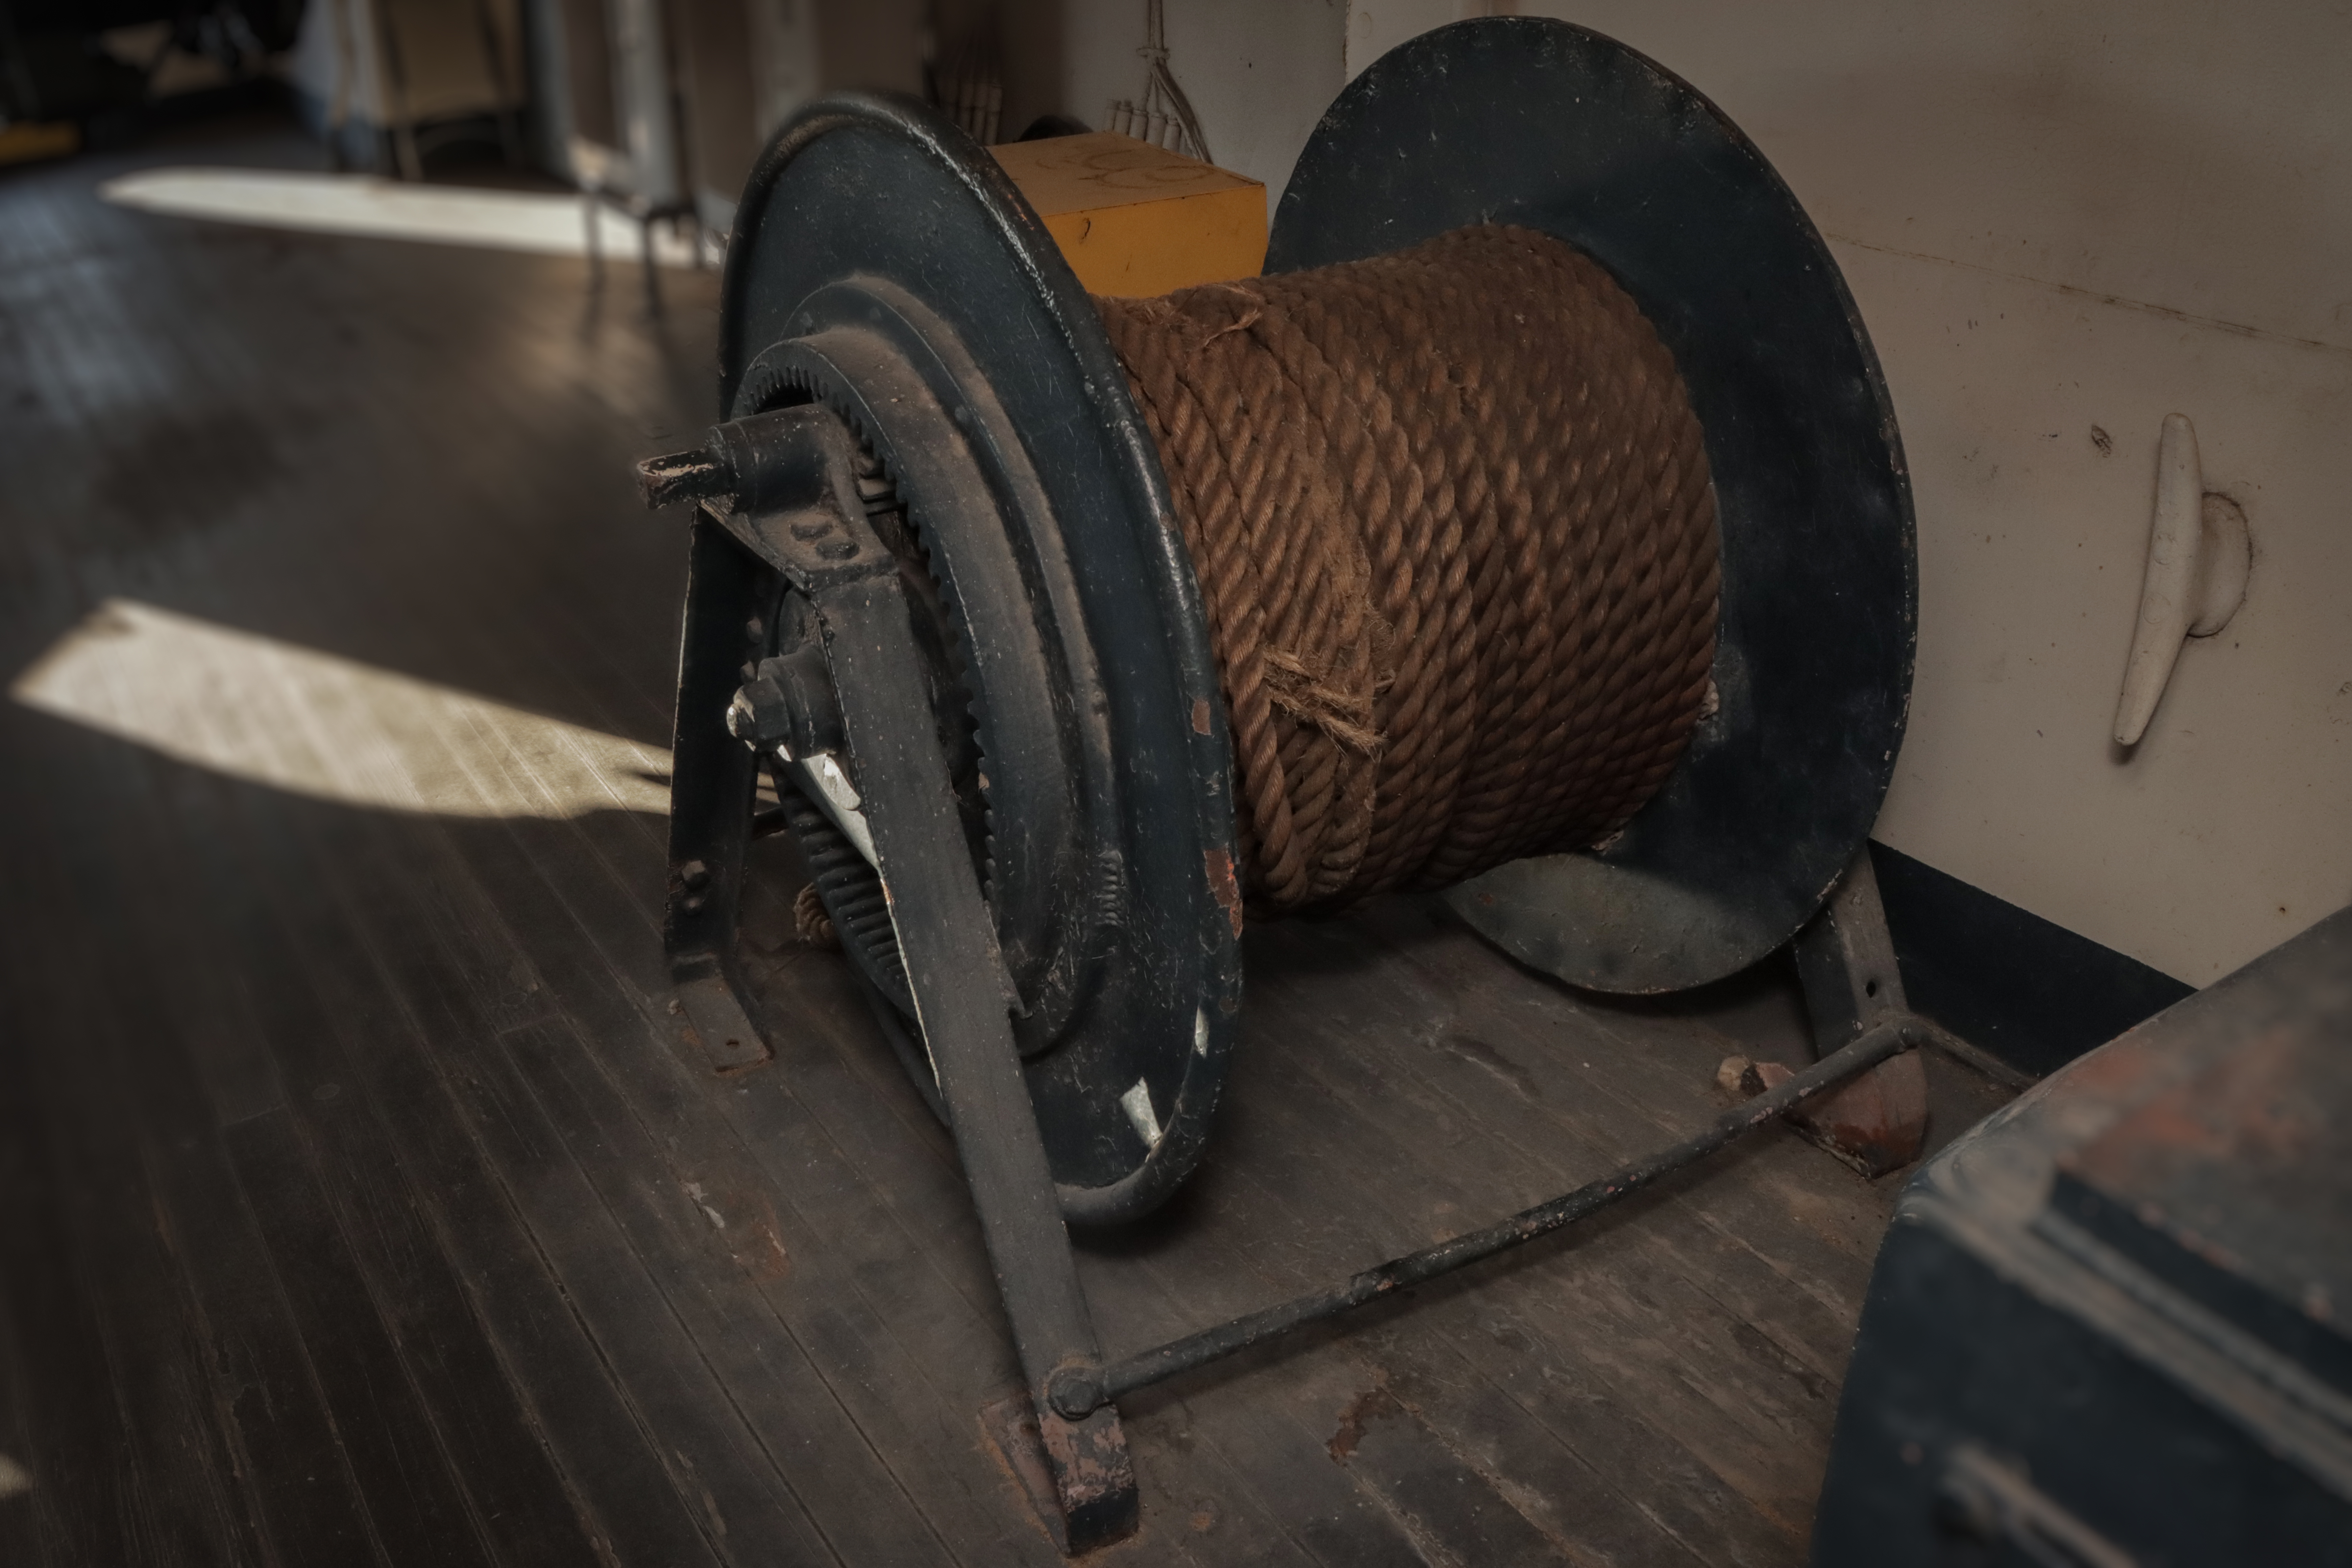
boat, ship, battleship, houston, texas, rope, automotive tire, wood, gas, rim, machine, nut, automotive wheel system, engineering, cylinder, metal, auto part, wire, hardwood, steel, pipe, audio equipment, spoke, carbon, circle, machine tool